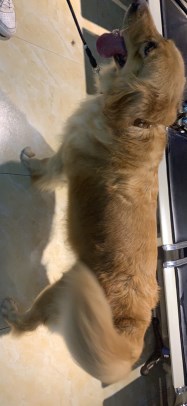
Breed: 5355-n000126-golden_retriever